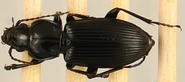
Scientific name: Pterostichus melanarius melanarius
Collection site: Steigerwaldt-Chequamegon NEON (STEI), plot STEI_004